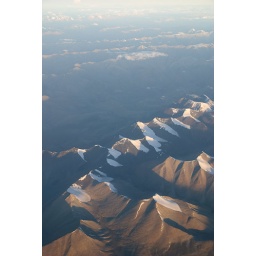
View over Zanskar Ridge from the plane flying from Delhi to Leh